Wheel

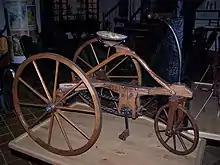
Three spoked wheels on an antique tricycle

Although large-scale use of wheels did not occur in the Americas prior to European contact, numerous small wheeled artifacts, identified as children's toys, have been found in Mexican archeological sites, some dating to approximately 1500 BCE. Some argue that the primary obstacle to large-scale development of the wheel in the Americas was the absence of domesticated large animals that could be used to pull wheeled carriages. The closest relative of cattle present in Americas in pre-Columbian times, the American bison, is difficult to domesticate and was never domesticated by Native Americans; several horse species existed until about 12,000 years ago, but ultimately became extinct. The only large animal that was domesticated in the Western hemisphere, the llama, a pack animal, was not physically suited to use as a draft animal to pull wheeled vehicles, and use of the llama did not spread far beyond the Andes by the time of the arrival of Europeans.